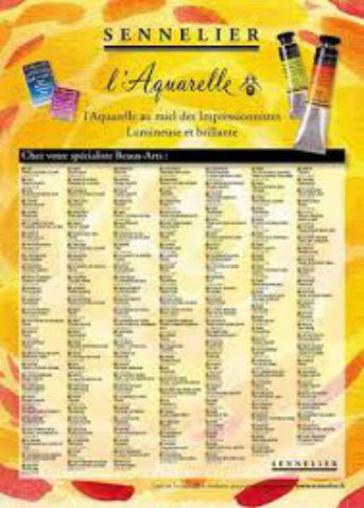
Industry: Necessities